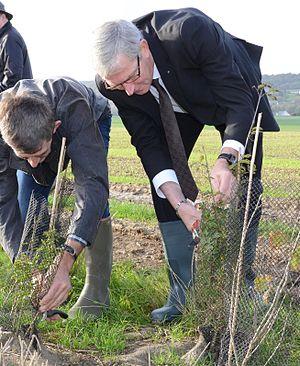
Michel Dagbert lors de travaux de lutte contre les inondations sur la Vallée de la Hem
Michel Dagbert, né le 28 janvier 1962 à Barlin, est un homme politique français. Il est membre du PS.